The Spectacular Now

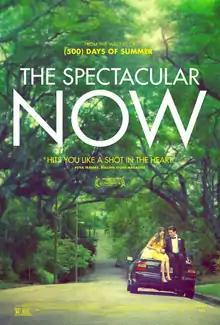
Theatrical release poster

The Spectacular Now is a 2013 American coming-of-age romantic drama film directed by James Ponsoldt, from a screenplay written by Scott Neustadter and Michael H. Weber, based on the 2008 novel of the same name by Tim Tharp. It stars Miles Teller and Shailene Woodley as high-schoolers Sutter and Aimee, whose unexpected encounter leads to a romance blossoming between the two. Brie Larson, Mary Elizabeth Winstead, Bob Odenkirk, Jennifer Jason Leigh, and Kyle Chandler are featured in supporting roles.